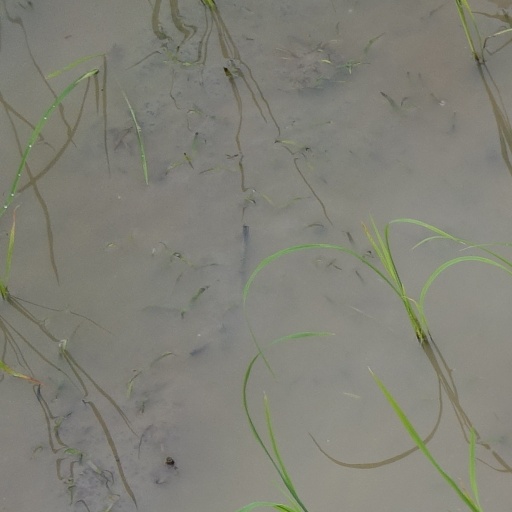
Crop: rice